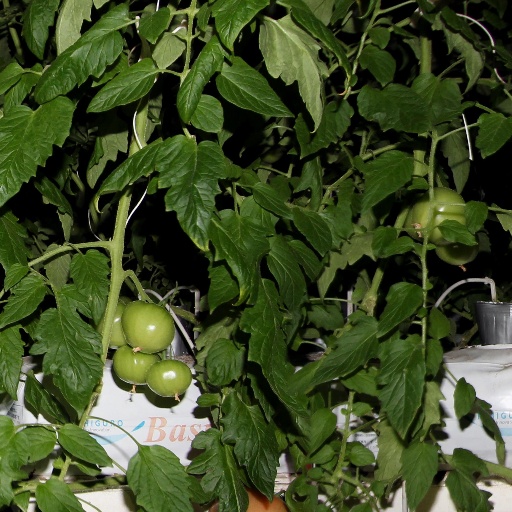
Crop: tomato